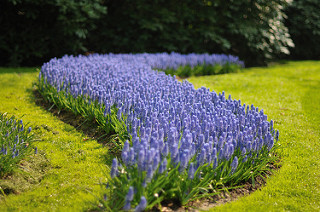
Flower: tulip